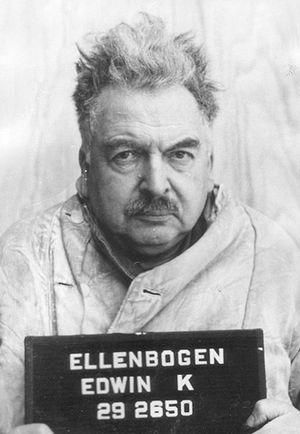
Le procès de Buchenwald est un procès de criminels de guerre conduit par l'armée des États-Unis dans la zone d'occupation américaine au tribunal militaire de Dachau. Le procès se déroula du 11 avril au 14 août 1947 dans l'ancien camp de concentration de Dachau, transformé fin avril 1945 en camp d'internement.